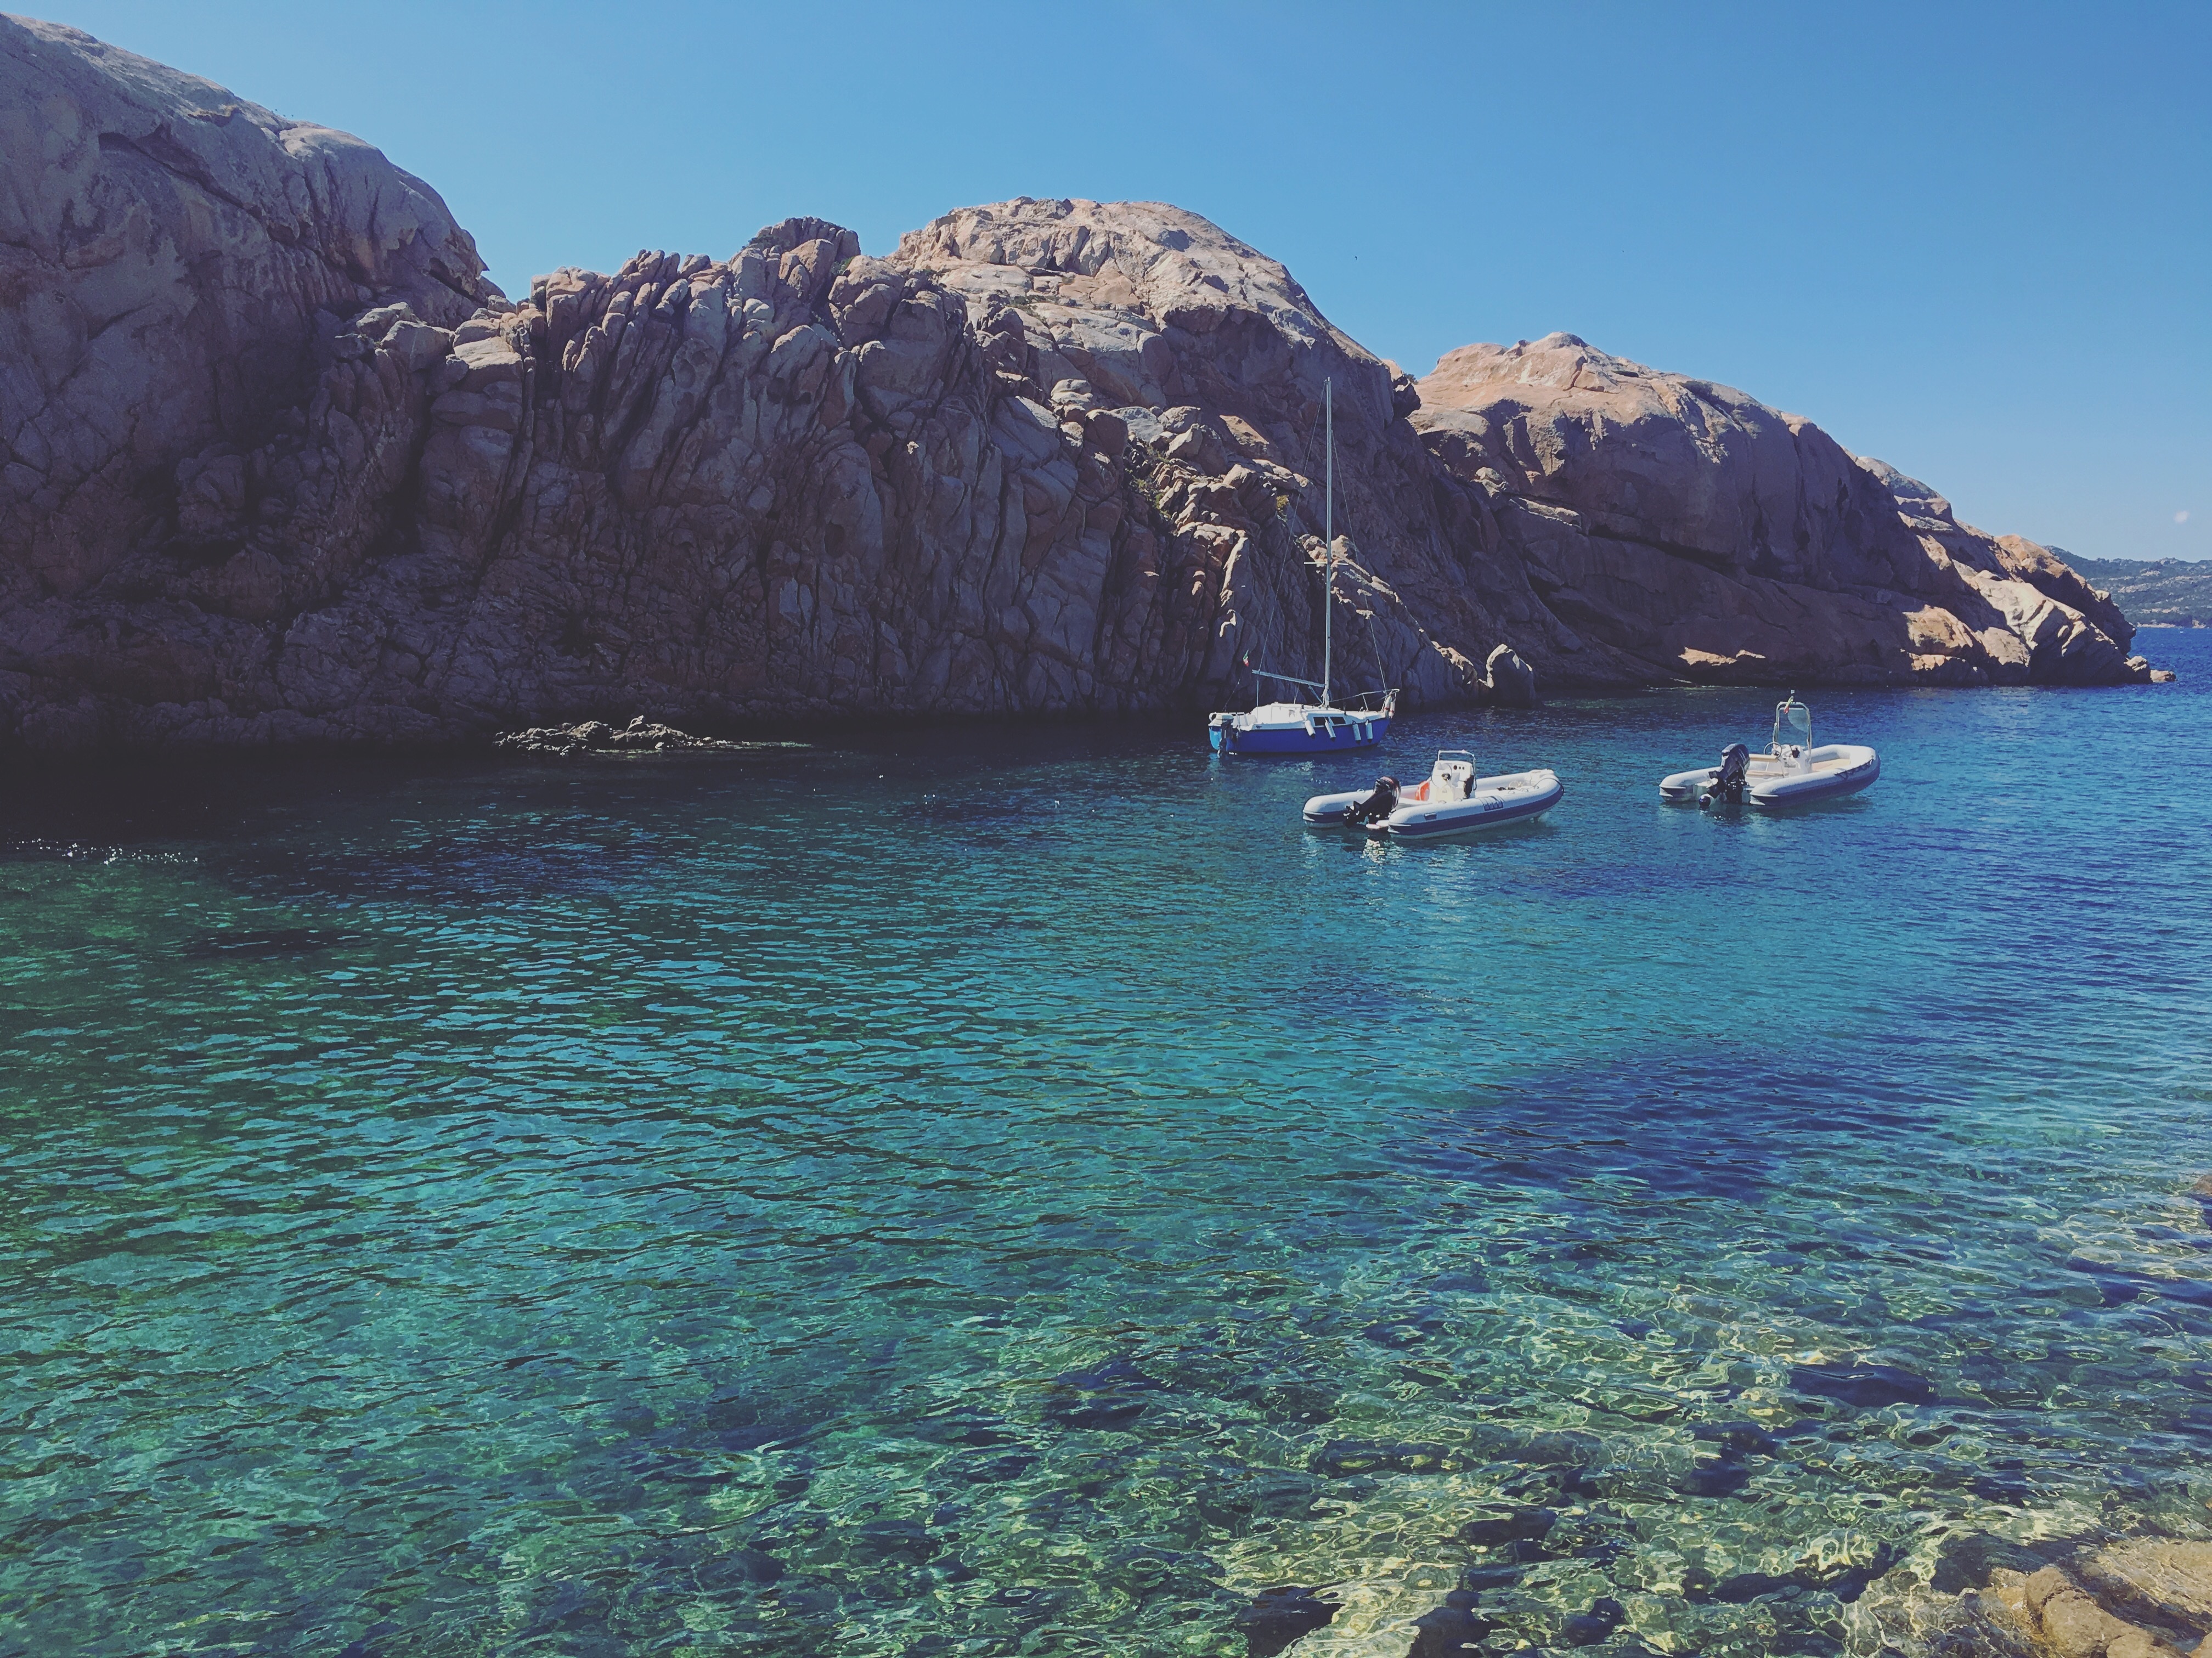
beach, sea, coast, ocean, cliff, cove, vehicle, bay, terrain, cape, islet, landform, geographical feature